Ken Klee

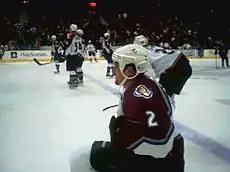
Klee with the Avalanche in 2006

On September 26, 2008, into the final year of his contract with the Thrashers, Klee was dealt along with Brad Larsen and Chad Painchaud to the Anaheim Ducks for defenseman Mathieu Schneider. After starting the 2008–09 season with the Ducks, Klee was claimed off re-entry waivers by the Phoenix Coyotes on October 28, 2008. After playing out the season with the Coyotes and becoming a free agent, Klee unofficially announced his retirement.